The Lairage Land

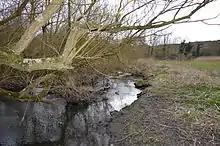
The River Colne with The Lairage Land on the right

The Lairage Land is a 4.4 hectare Local Nature Reserve in Watford in Hertfordshire. It is owned and managed by Watford Borough Council.